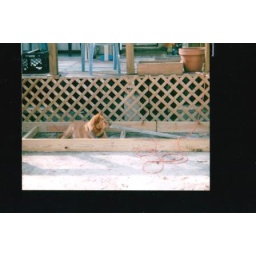
Buffy in flower beds